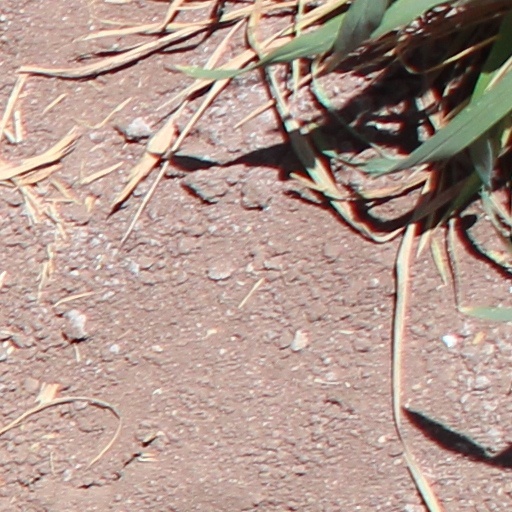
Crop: wheat